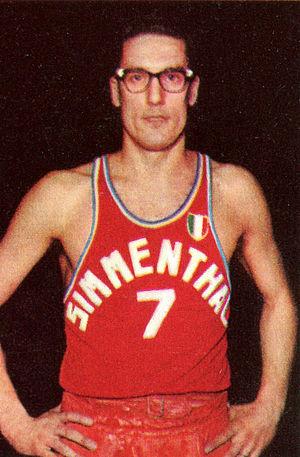
Gianfranco Pieri, né le 6 février 1937, à Trieste, en Italie, est un ancien joueur italien de basket-ball. Il évolue durant sa carrière au poste de meneur.